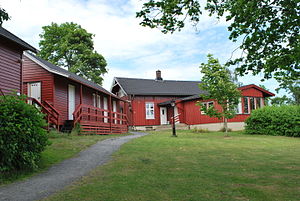
Nakkholmen
Velhuset midt på øen